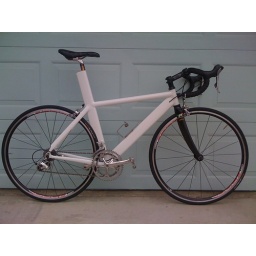
My TT bike in a road setup.